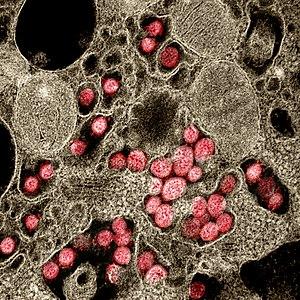
Photographie (microscopie électronique) de particules virales du SARS-CoV-2, isolées d'un patient malade (fausses couleurs
SARS-CoV-2 est le sigle du coronavirus 2 du syndrome respiratoire aigu sévère. Il est parfois partiellement francisé en SRAS-CoV-2. Ce coronavirus, découvert en décembre 2019 dans la ville de Wuhan, est une nouvelle souche de l'espèce de coronavirus SARSr-CoV.